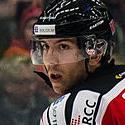
Age: 24